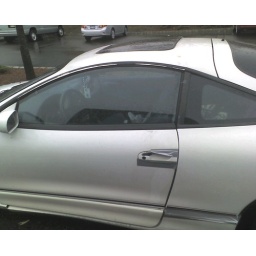
&amp;quot;If your car door handle is held in place with duct tape... You might be a redneck.&amp;quot;